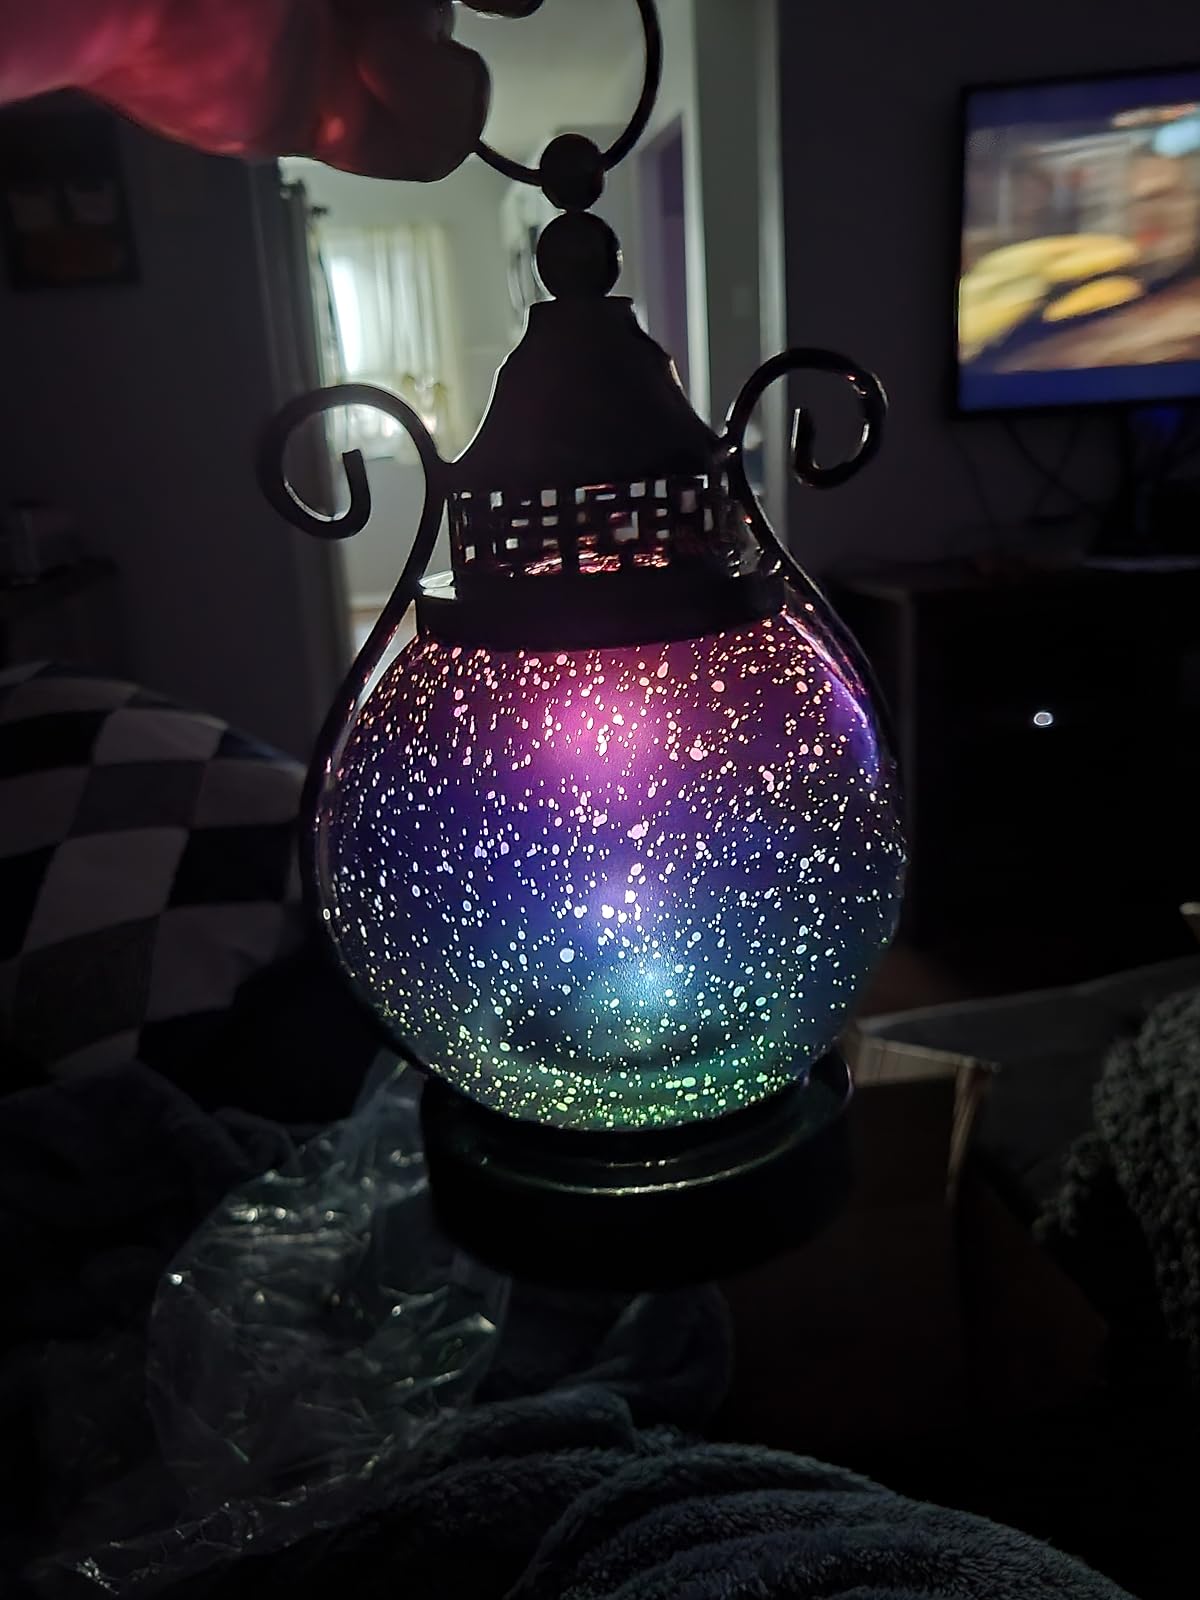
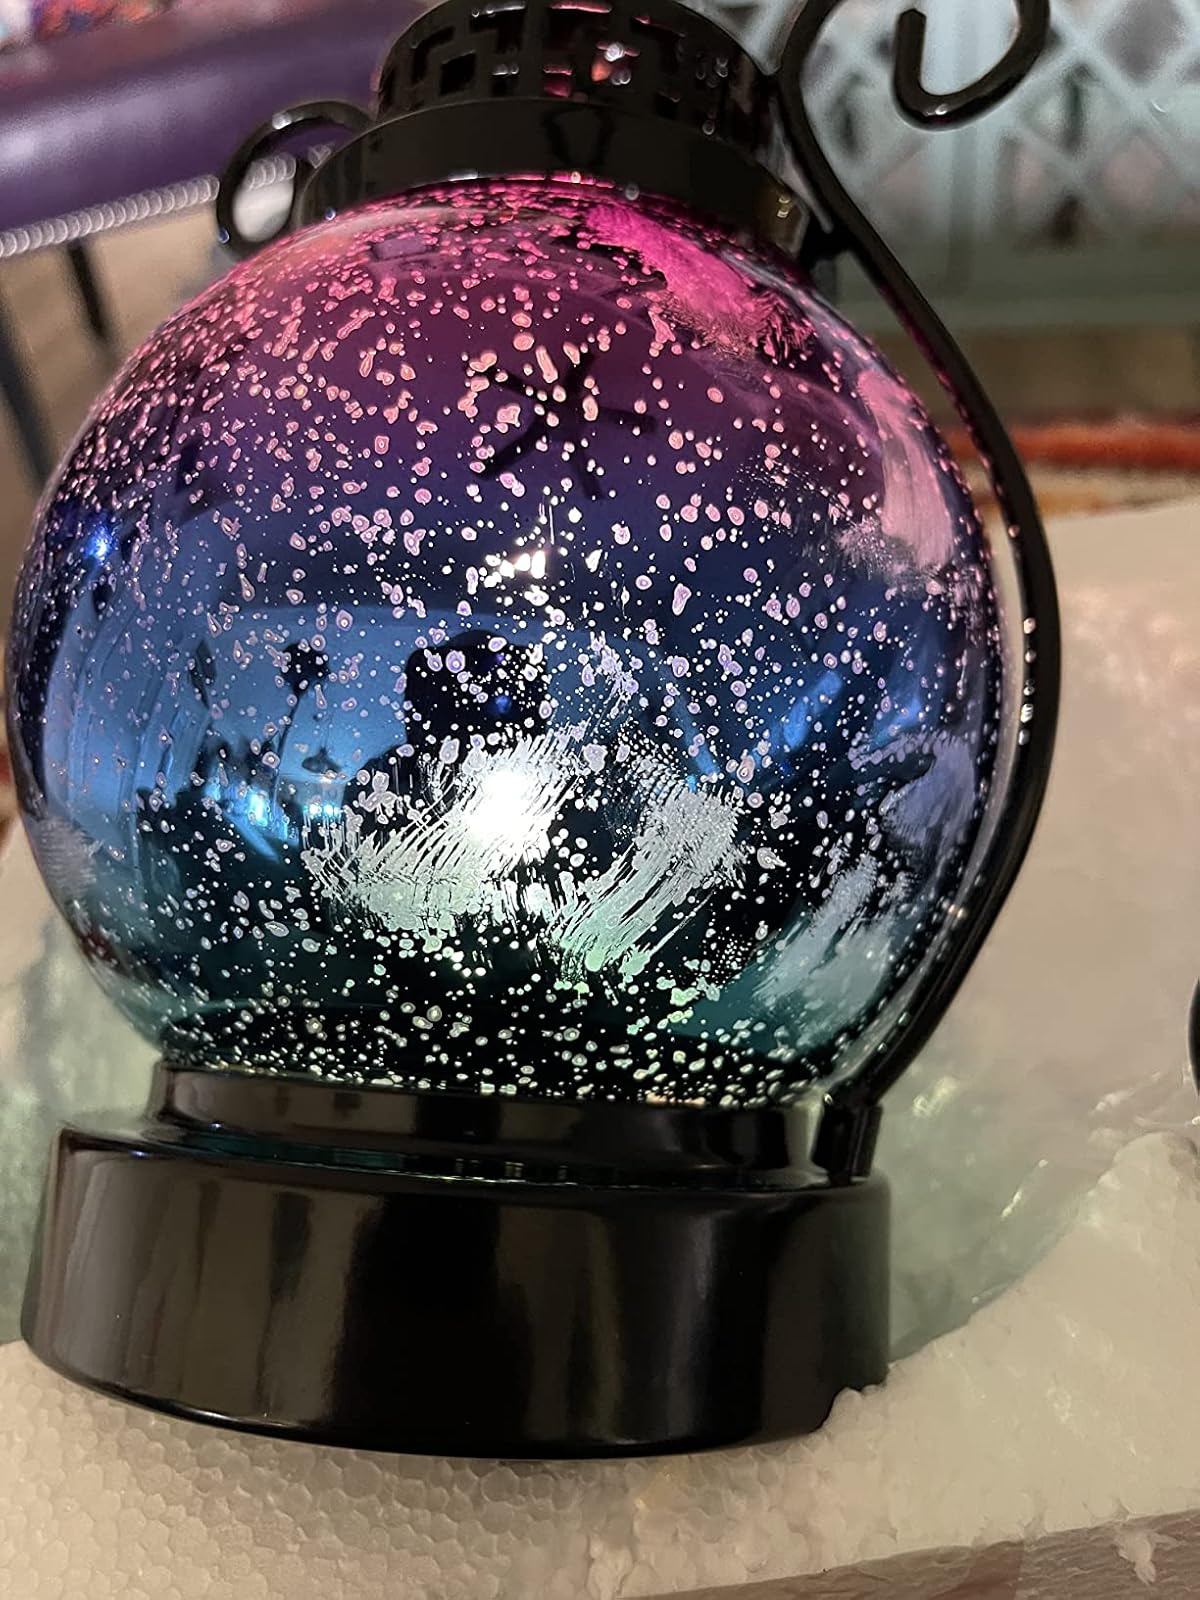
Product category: lantern
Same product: yes